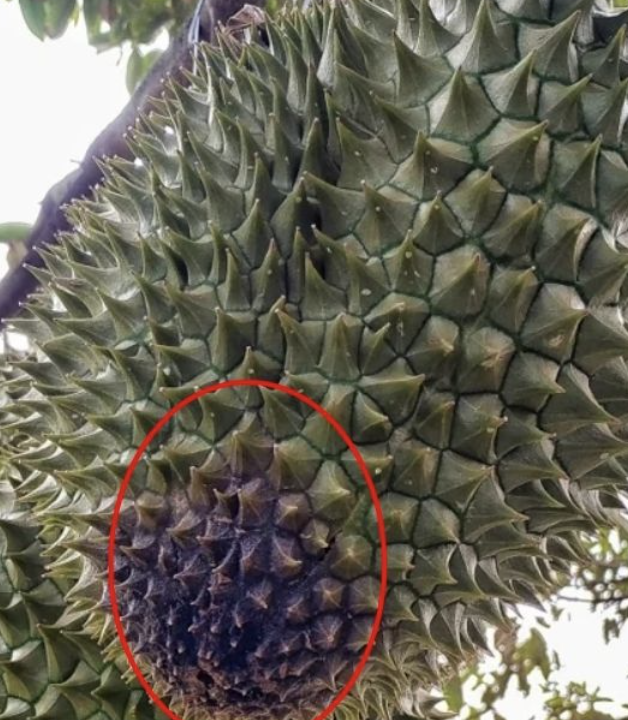
Label: fruit_rot